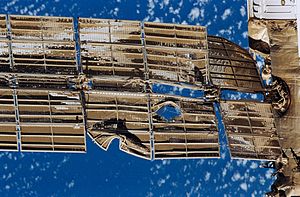
STS-86 / Missionen
STS-86 var Atlantis 20. rumfærge-mission. Opsendt 25. september 1997 og vendte tilbage den 6. oktober 1997. Det var den en mission hvor NASAs rumfærge lagde til ved den russiske rumstation MIR.